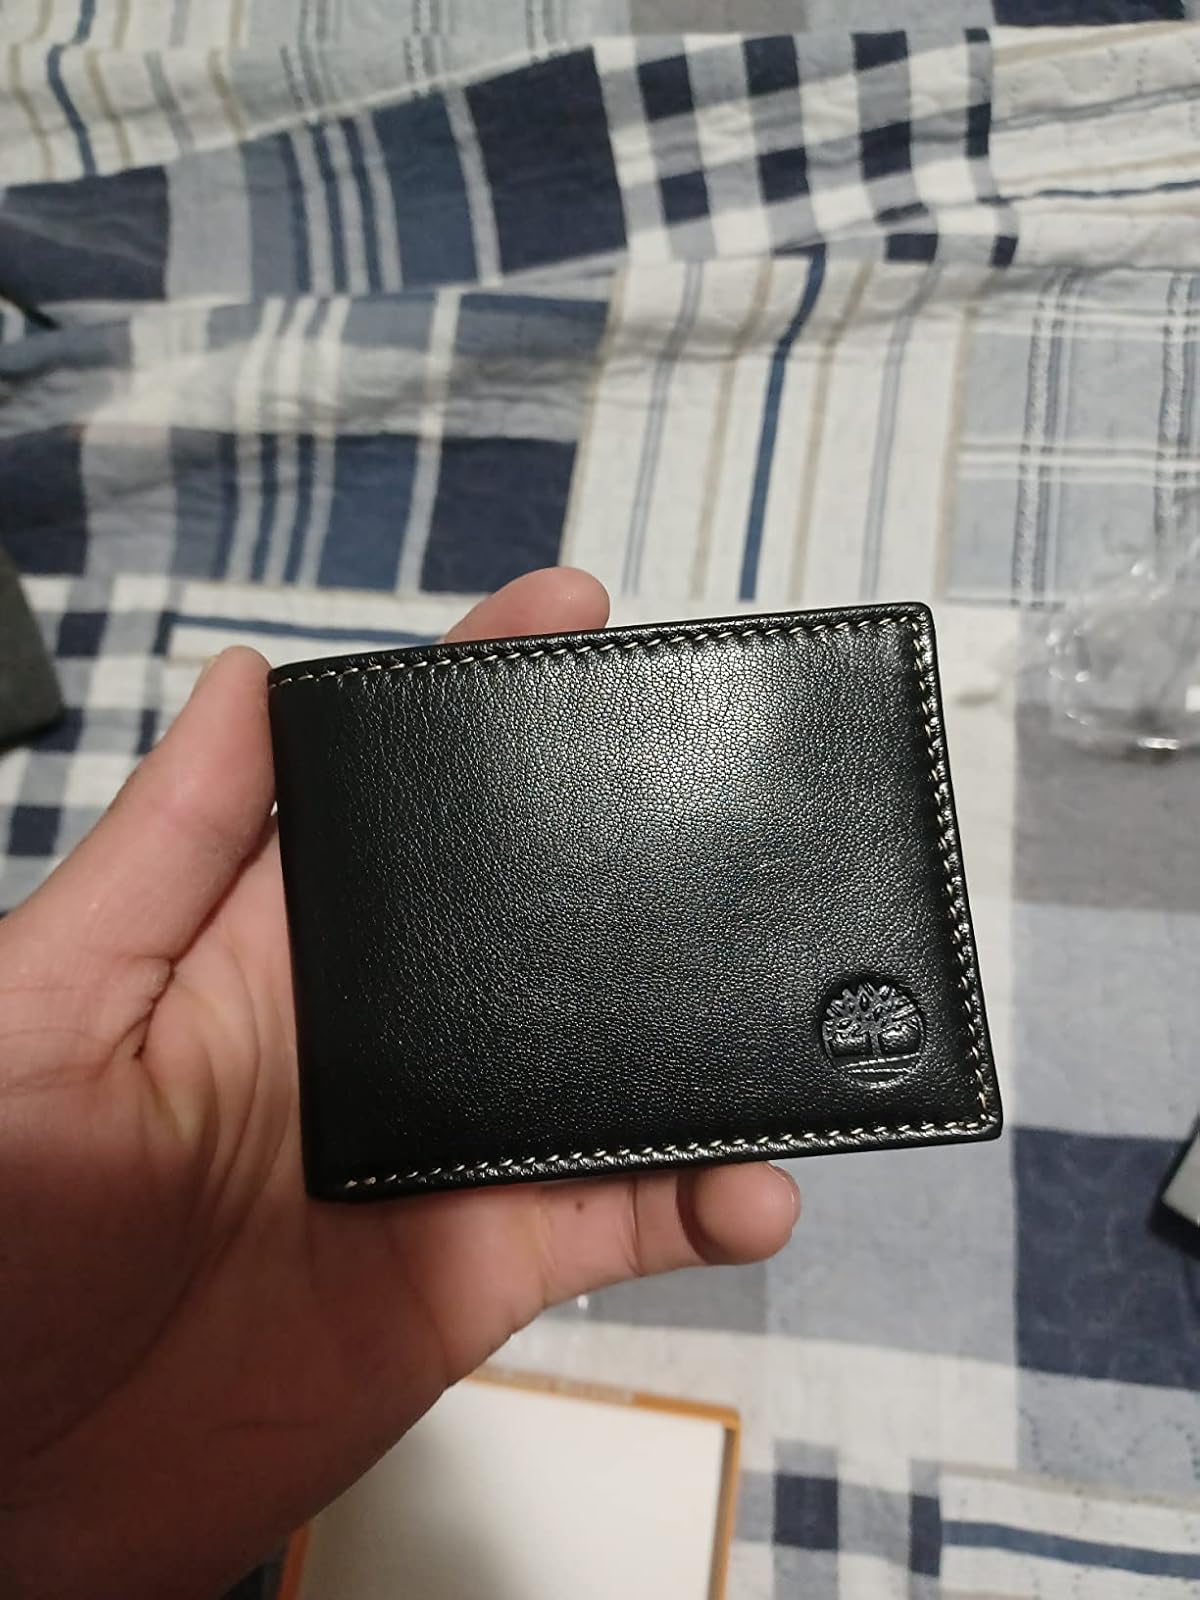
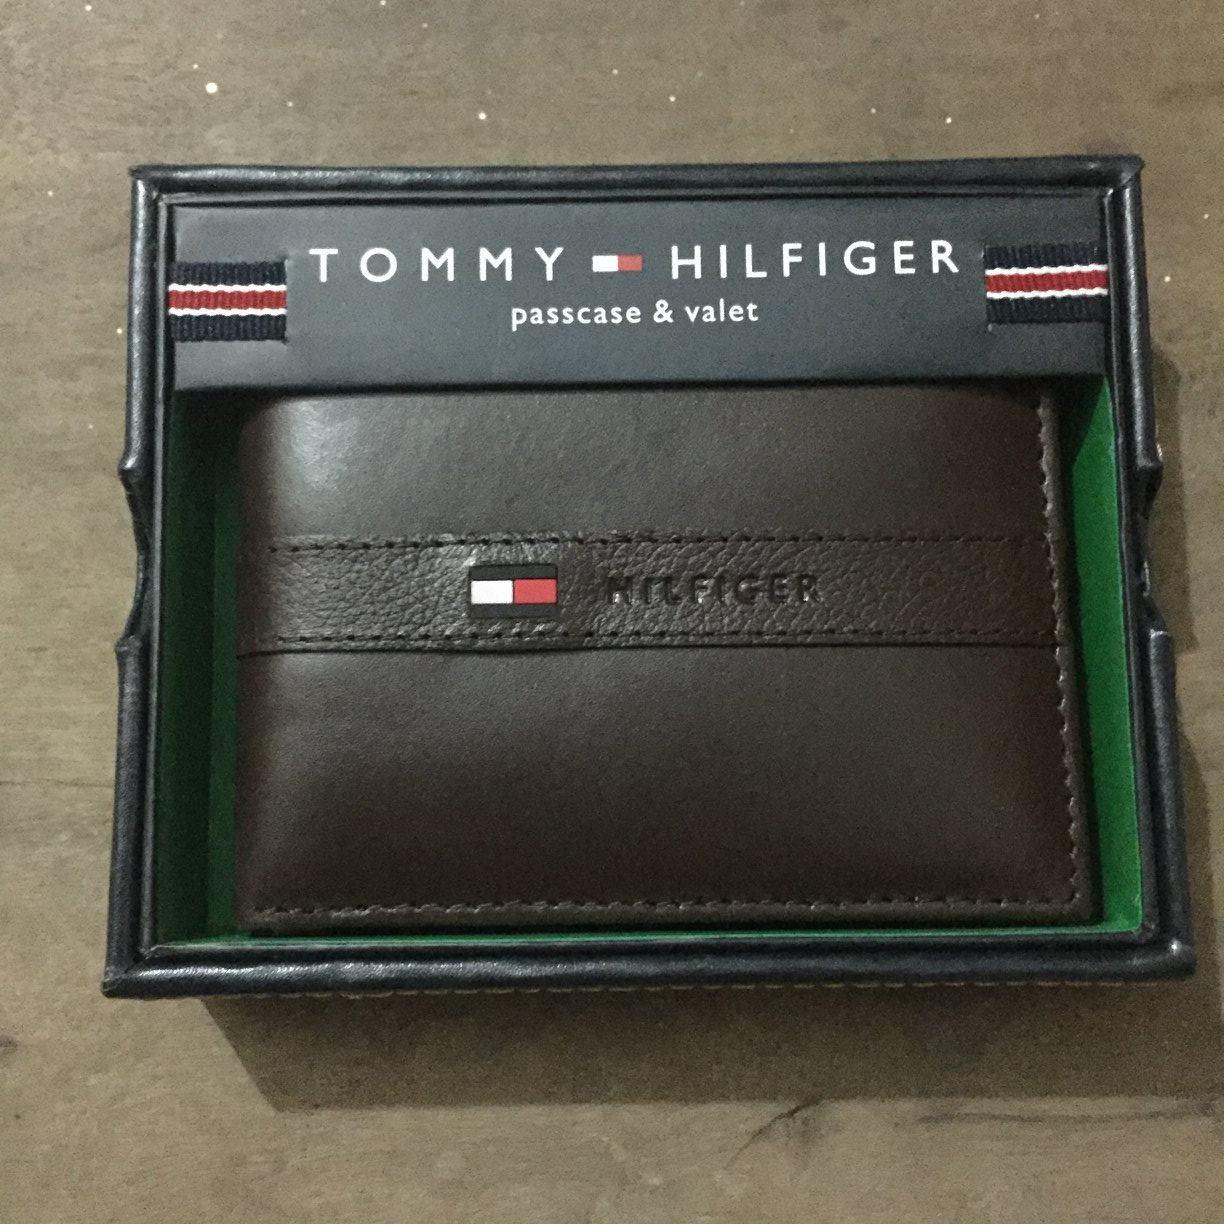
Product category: accessories_wallet
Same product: no